Tigran Petrosian

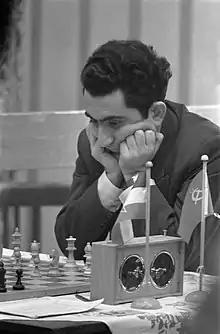
Petrosian in 1960

After playing in the 1962 Interzonal in Stockholm, Petrosian qualified for the Candidates Tournament in Curaçao along with Pal Benko, Miroslav Filip, Bobby Fischer, Efim Geller, Paul Keres, Viktor Korchnoi, and Mikhail Tal. Petrosian, representing the Soviet Union, won the tournament with a final score of 17½ points, followed by fellow Soviet players Geller and Keres, each with 17 points and the American Fischer with 14. Fischer later accused the Soviet players of arranging draws and having "ganged up" on him to prevent him from winning the tournament. As evidence for this claim, he noted that all 12 games played between Petrosian, Geller, and Keres were draws. Statisticians pointed out that when playing against each other, these Soviet competitors averaged 19 moves per game, as opposed to 39.5 moves when playing against other competitors. Although responses to Fischer's allegations were mixed, FIDE later adjusted the rules and format to try to prevent future collusion in the Candidates.